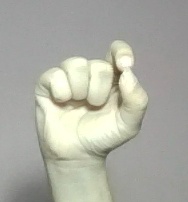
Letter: fa